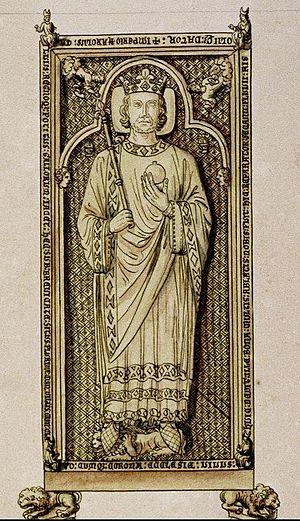
Charles the Bald
Charles II dit « le Chauve », né le 13 juin 823 à Francfort-sur-le-Main - mort le 6 octobre 877 à Avrieux, est un des petits-fils de Charlemagne qui se partagent l'Empire en 843. Roi d'Aquitaine durant le règne de son père Louis le Pieux, il est roi de Francie occidentale de 843 à 877 et est couronné empereur d'Occident en 875.
Cette page dresse une liste des personnes inhumées dans la basilique Saint-Denis, nécropole royale des rois de France depuis Dagobert Iᵉʳ.